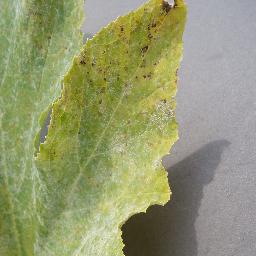
Label: Squash___Powdery_mildew